François du Plessis

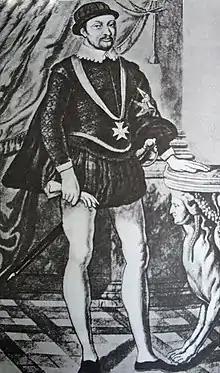
Richelieu wearing the collar of Saint-Esprit

François du Plessis, sieur de Richelieu (–10 June 1590) was a French noble, military officer, and royal official during the French Wars of Religion. Born into an obscure noble family from Poitou, Richelieu began his career in the service of the Montpensier. He fought in the third war of religion under the command of the son of the duke of Montpensier at Jarnac and Moncontour. He again fought under the Montpensier, this time prince de Dombes during the fifth war of religion. It was on the recommendation of the Montpensier that Richelieu was elevated to the post of "Grand Prévôt de l'Hôtel" in February 1578, which the king combined with the new office of "Grand Prévôt de France", giving him police authority both over the king's household and France at large. He would take to this role with enthusiasm, becoming a consistent advocate of the royal will. By the 1580s he had become a major creditor of the monarchy, serving as the intermediary between Italian banking families and the crown, this eventually brought him into financial ruin.